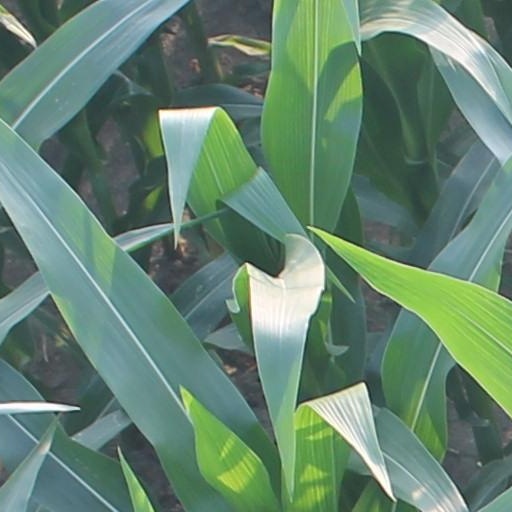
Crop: maize; corn